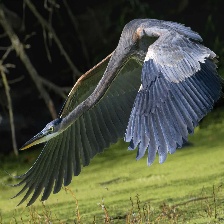
Species: BLUE HERON
Scientific name: ARDEA HERODIAS
ImageNet parent category: little_blue_heron